Bleu Bénédictin

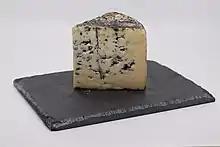
Bleu bénédictin

Bleu Bénédictin is a Canadian blue cheese made by the monks at the Benedictine Abbey of Saint-Benoît-du-Lac, Quebec.